Dorsey's Search, Columbia, Maryland

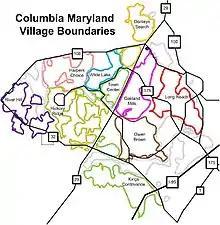
Villages of Columbia

Dorsey's Search is a parcel of land patented by John Dorsey of Hockley-in-the-hole (1645–1714) in Baltimore County (now Howard County). The property adjacent to the north branch of the Patuxent river was surveyed by Richard Beard in December 1684, and granted to Dorsey in March 1696. The property lying between "Long Reach" and "Elk Ridge" was resurveyed in March 1723 to include . After several generations of inheritance, a series of legal disputes were held over the land by Rezin Hammond and Richard Ridgley in 1820. In 1827 the property exchanged hands to Robert Oliver, builder of Oakland Mill, who combined it with multiple properties totaling . George Gaither acquired the property in 1838. John Dorsey's grandson, "Patuxent" John Dorsey of "Dorsey's Search" built Dorsey Hall at the site.